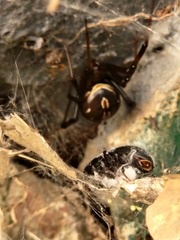
Species: Lactrodectus_hesperus